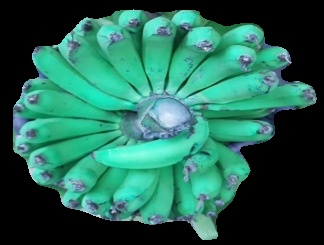
Variety: pachbale
Grade: grade2